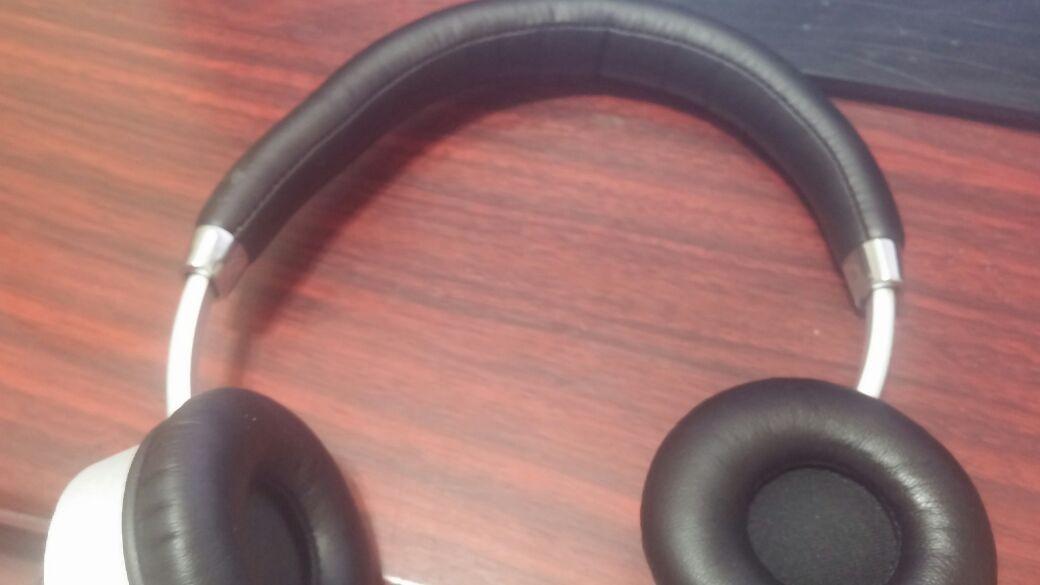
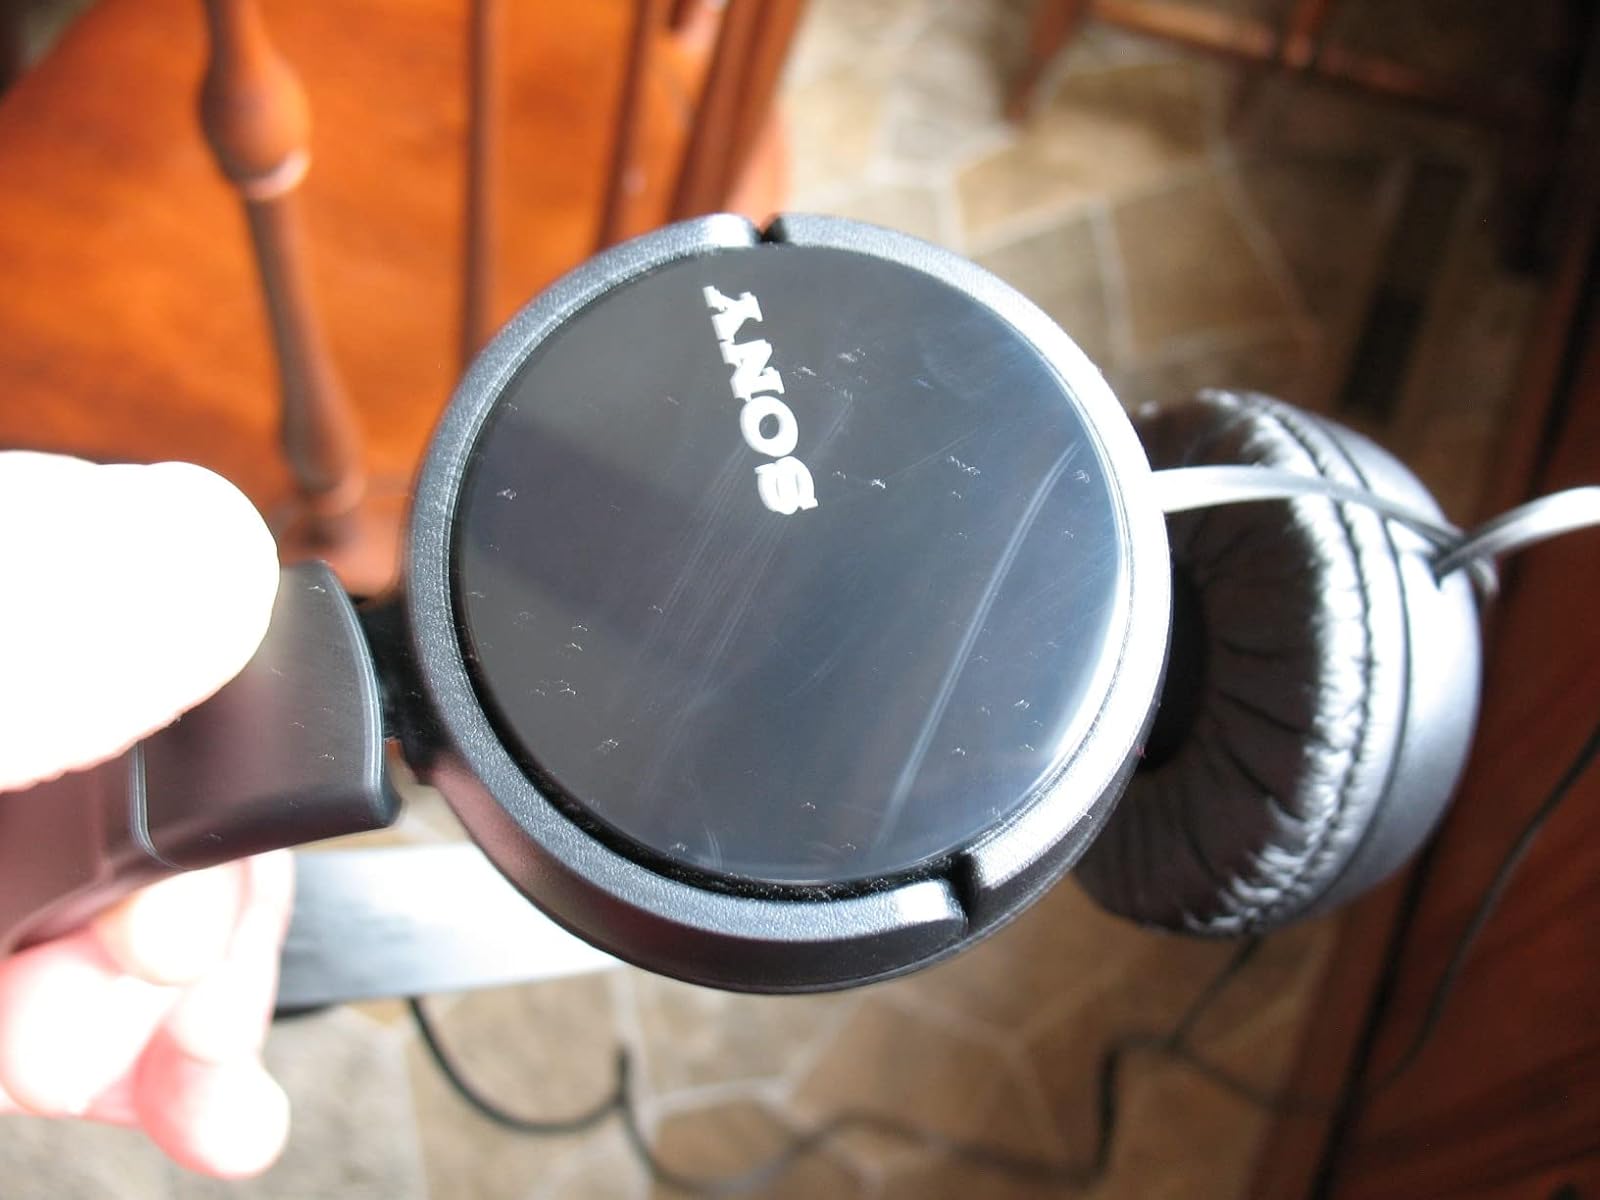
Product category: headphones
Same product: no